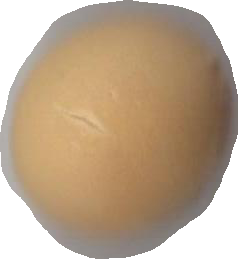
Variety: Grobogan